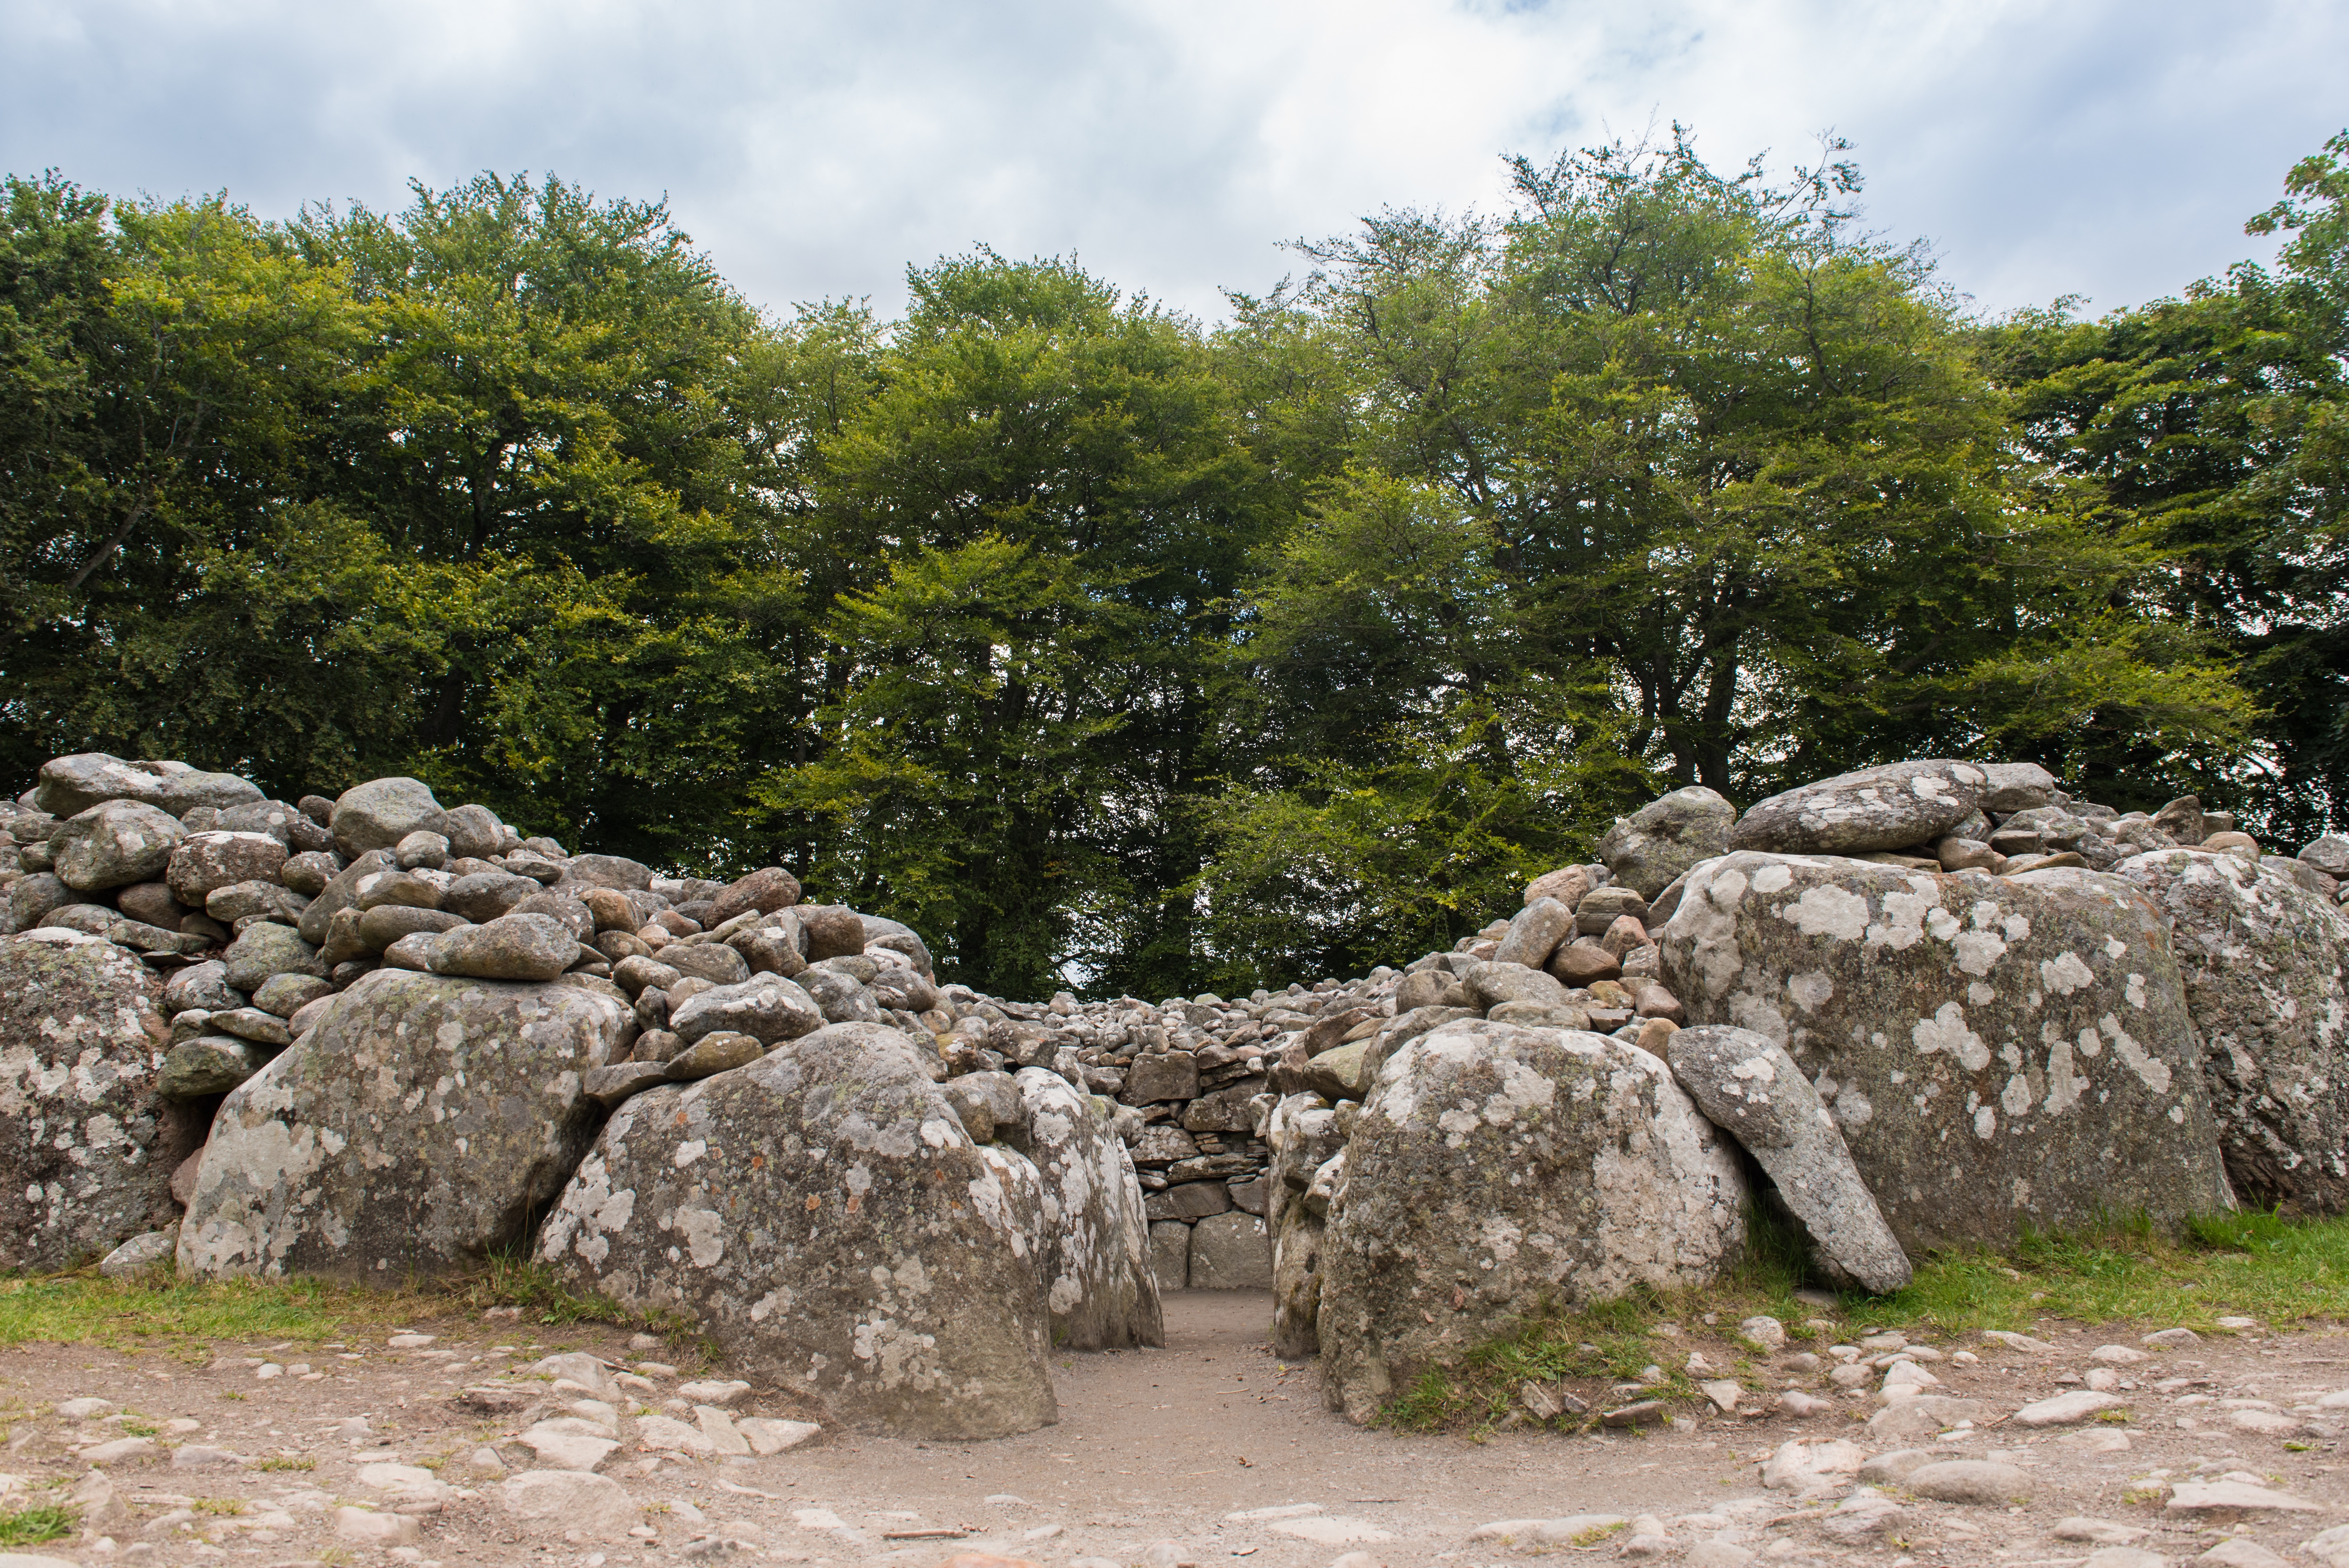
tree, grass, rock, old, wall, stone, ancient, stone wall, cemetery, tombstone, grave, geology, archaeology, gravestone, ruins, boulder, age, history, scotland, chamber, funeral, resting place, on the land, clava cairn